Acromyrmex

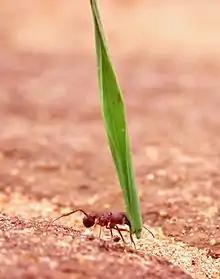
"A. balzani" worker carrying a leaf

Winged females and males leave their respective nests "en masse" and engage in a nuptial flight known as the "revoada". Each female mates with multiple males to collect the 300 million sperm she needs to set up a colony.